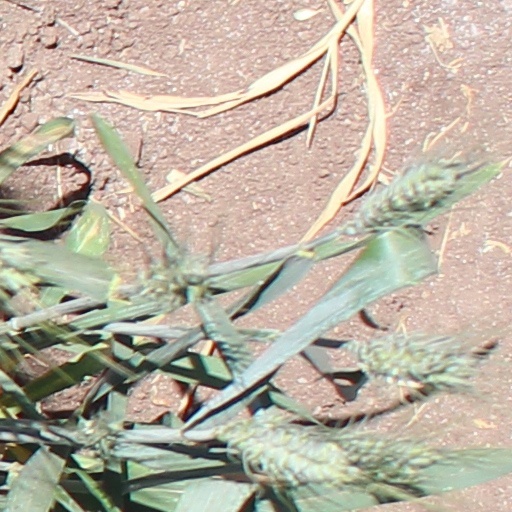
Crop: wheat